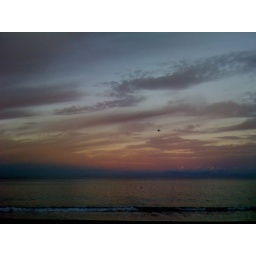
bird flying over sunrise